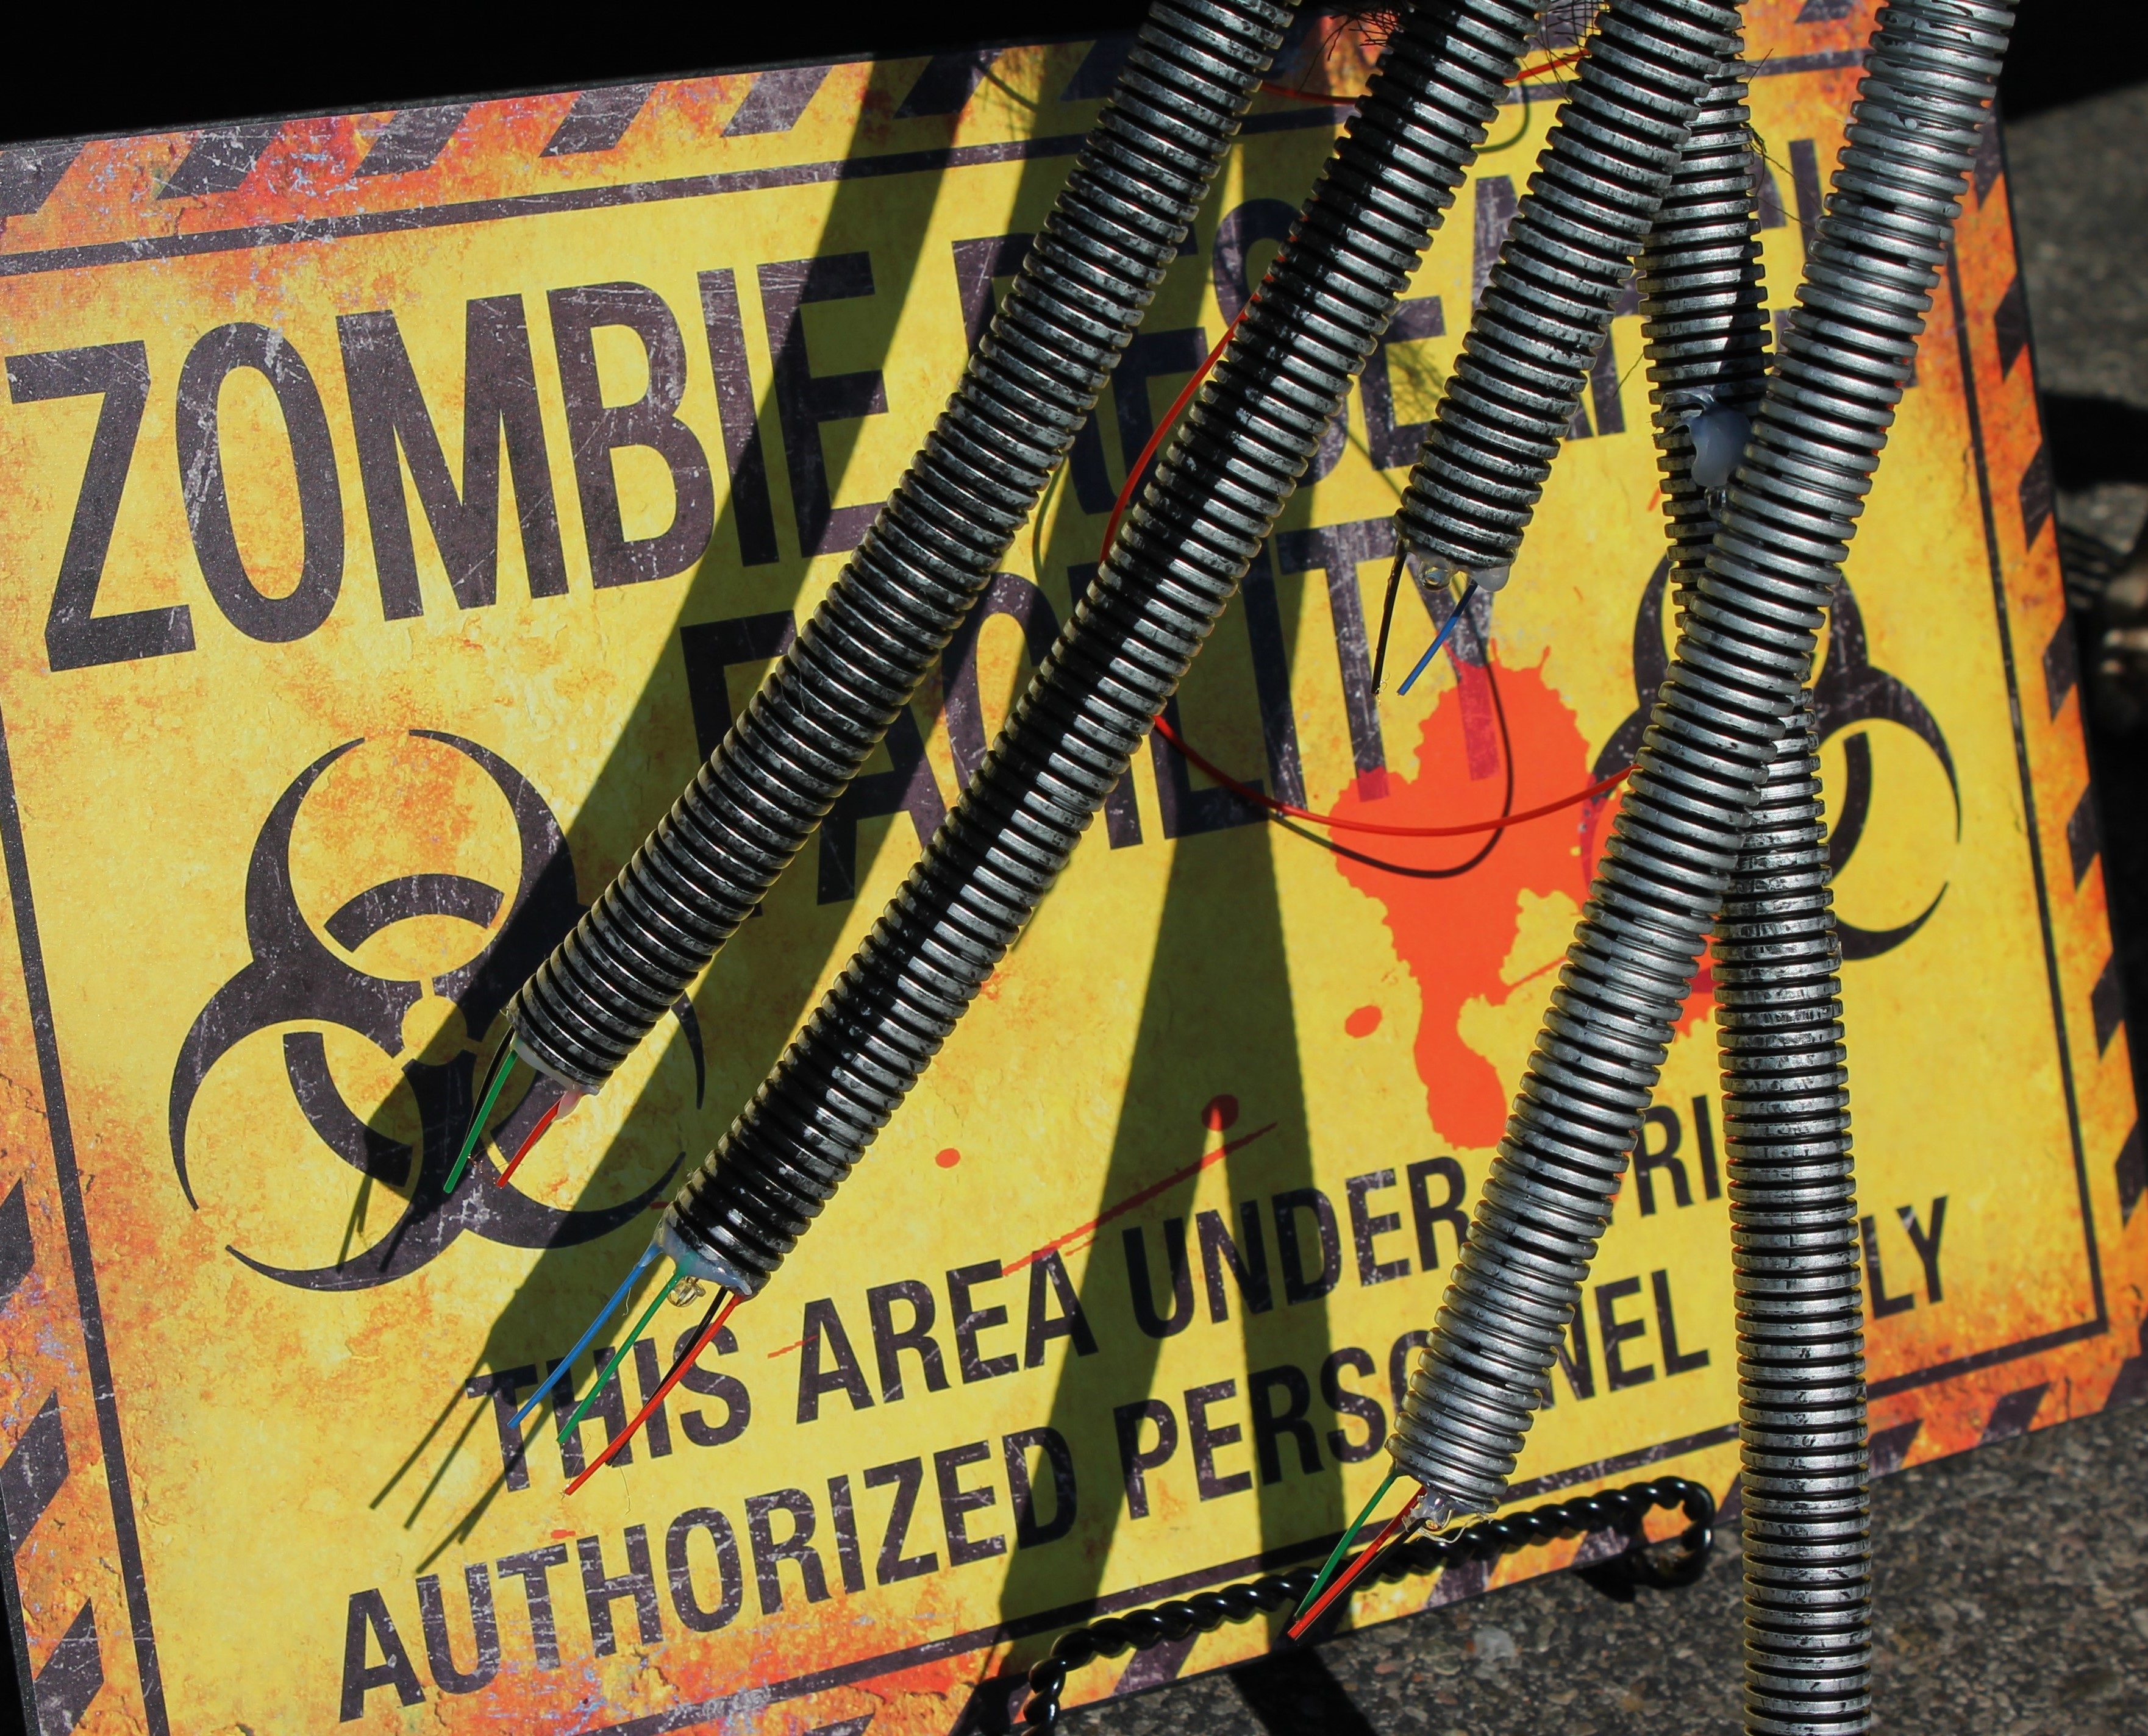
spooky, halloween, holiday, dead, death, art, scary, zombie, creepy, ghost, crushed, horror, haunted, beware, comics, apocalypse, haunting, survival, halloween party, walking dead, undead, trick or treat, halloween background, halloween decor, halloween decorations, all hallow's eve, octoberfest, halloween festival, halloween contest, paranormal, ghost hunter, paranormal investigation, living dead, supernatural, haunted home, zombie research facility, zombie research, warning sign, authorized personnel only, haunted property, zombie apocalypse, cannibal, end of the world, doomsday, doomsday survival, conspiracy theory, conspiracy, conspiracy theories